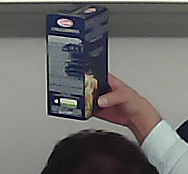
Product: barilla_lasagne